Oxnard Plain

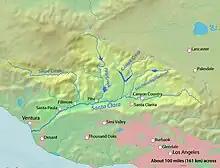
Santa Clara river watershed

In 1887, as the railroad was constructed from Los Angeles to the town of San Buenaventura, the Montalvo station was established on the plain on the north side of the river. In 1898 the Montalvo Cutoff brought the railroad across the Santa Clara River at El Rio and then due south to where the town of Oxnard was being established. The Oxnard Brothers built the American Beet Sugar Company factory on land in the middle portion of the plain that they bought from James Saviers. He became a judge and an honorary justice of the peace: Saviers Road was named after him in the new city of Oxnard that arose around the factory. The railroad continued with tracks heading east out of Oxnard and eventually being extended to Santa Susana in Simi Valley. Traffic on the coast railroad line was rerouted through Oxnard in 1904 with the completion of the Santa Susana Tunnel as this became the most direct route between Los Angeles and San Francisco.